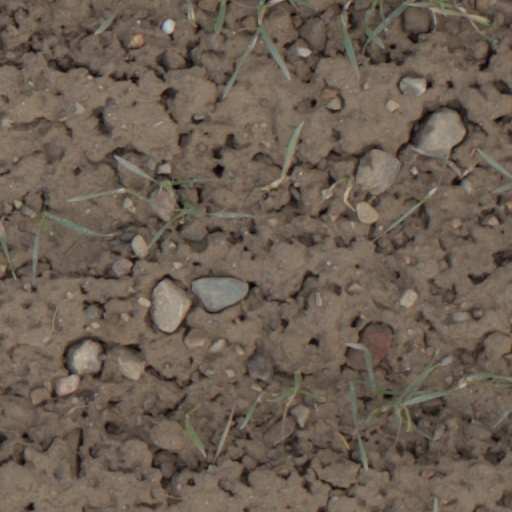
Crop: wheat